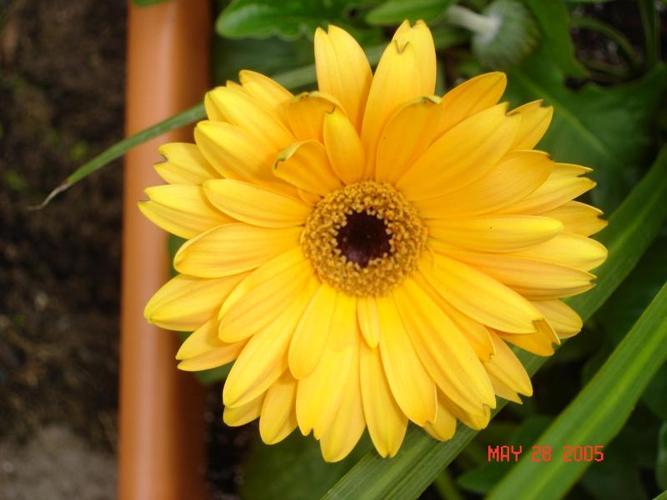
Label: barbeton daisy